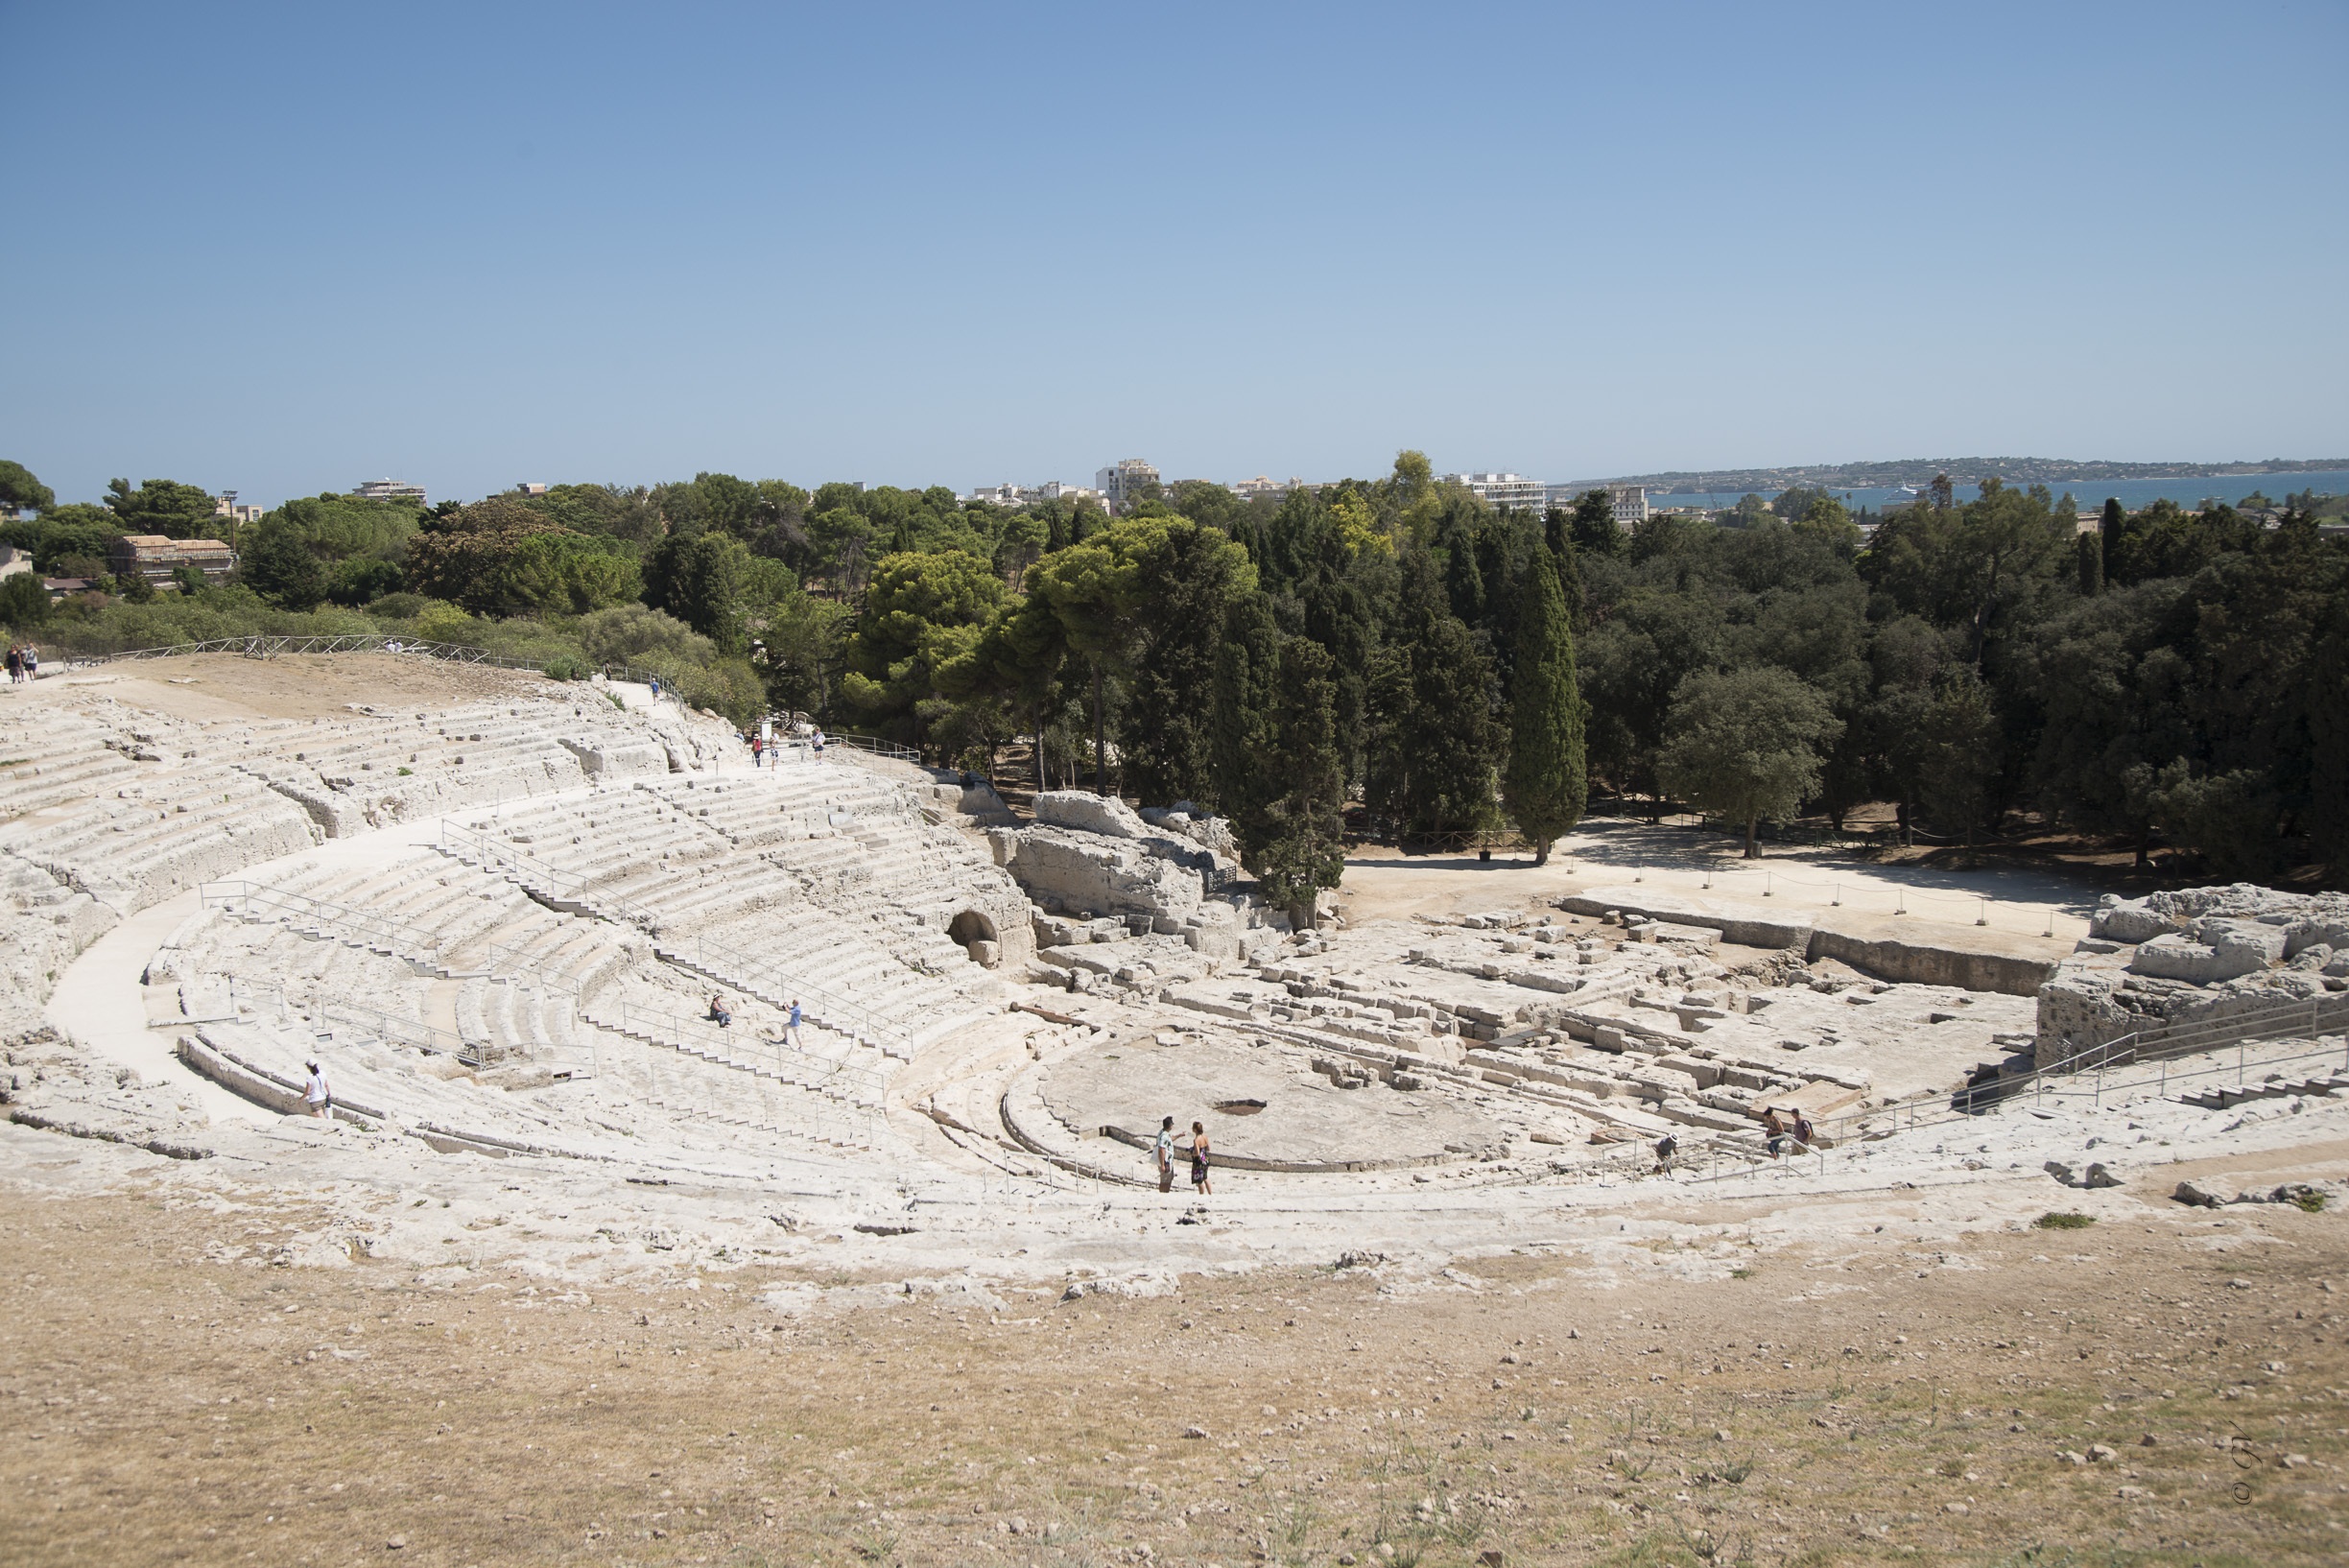
landscape, sand, soil, ruin, terrain, theatre, geology, ruins, badlands, plateau, quarry, ancient history